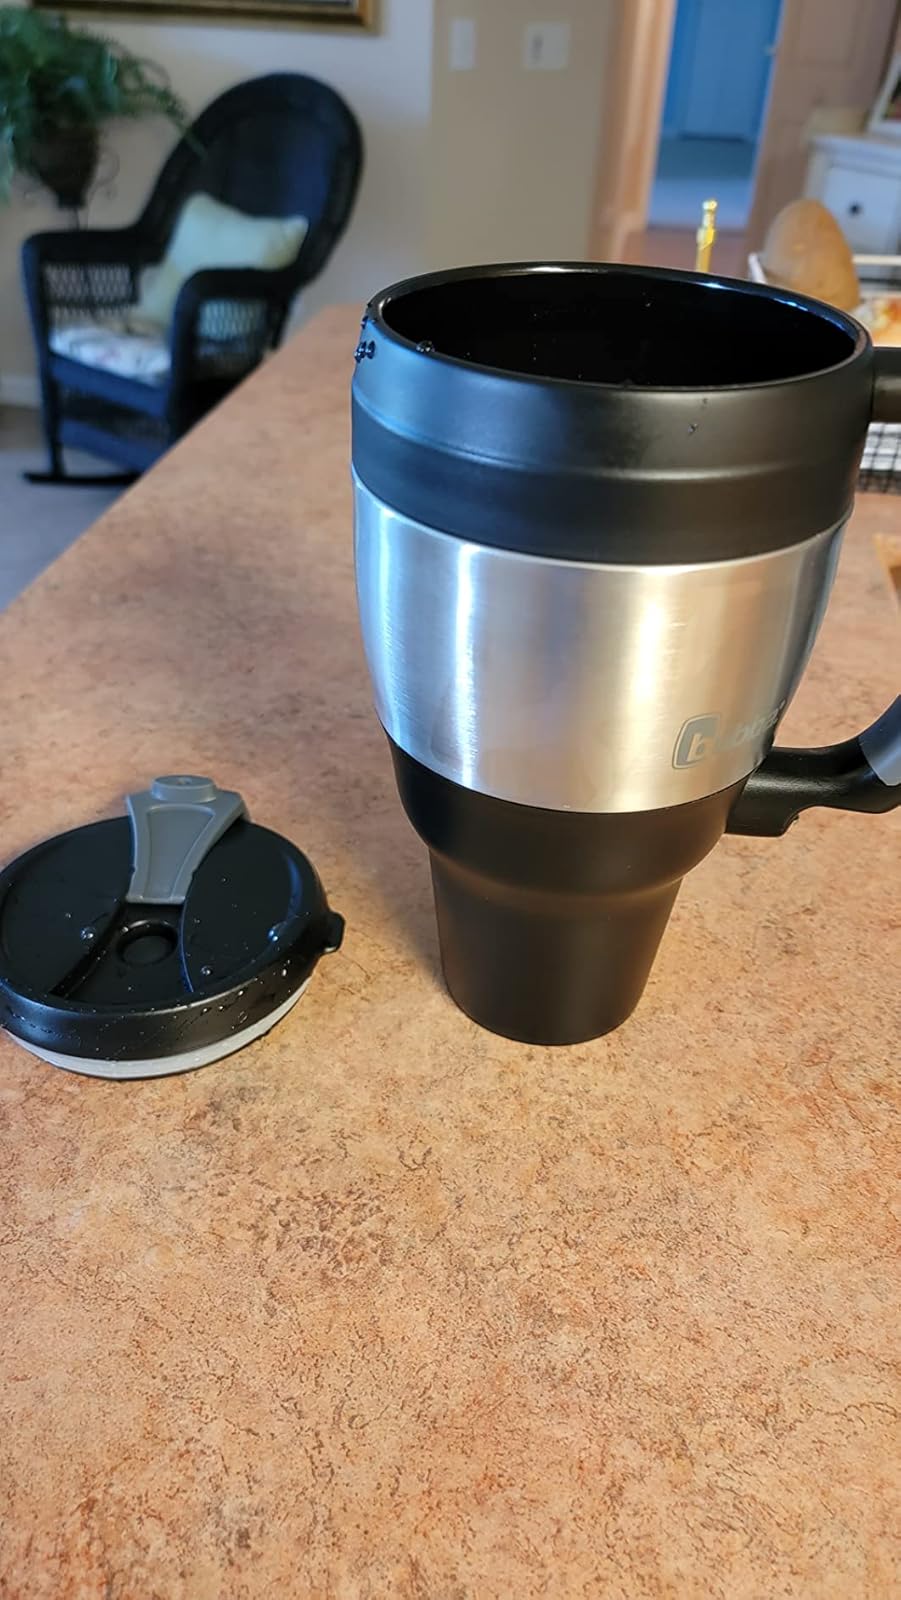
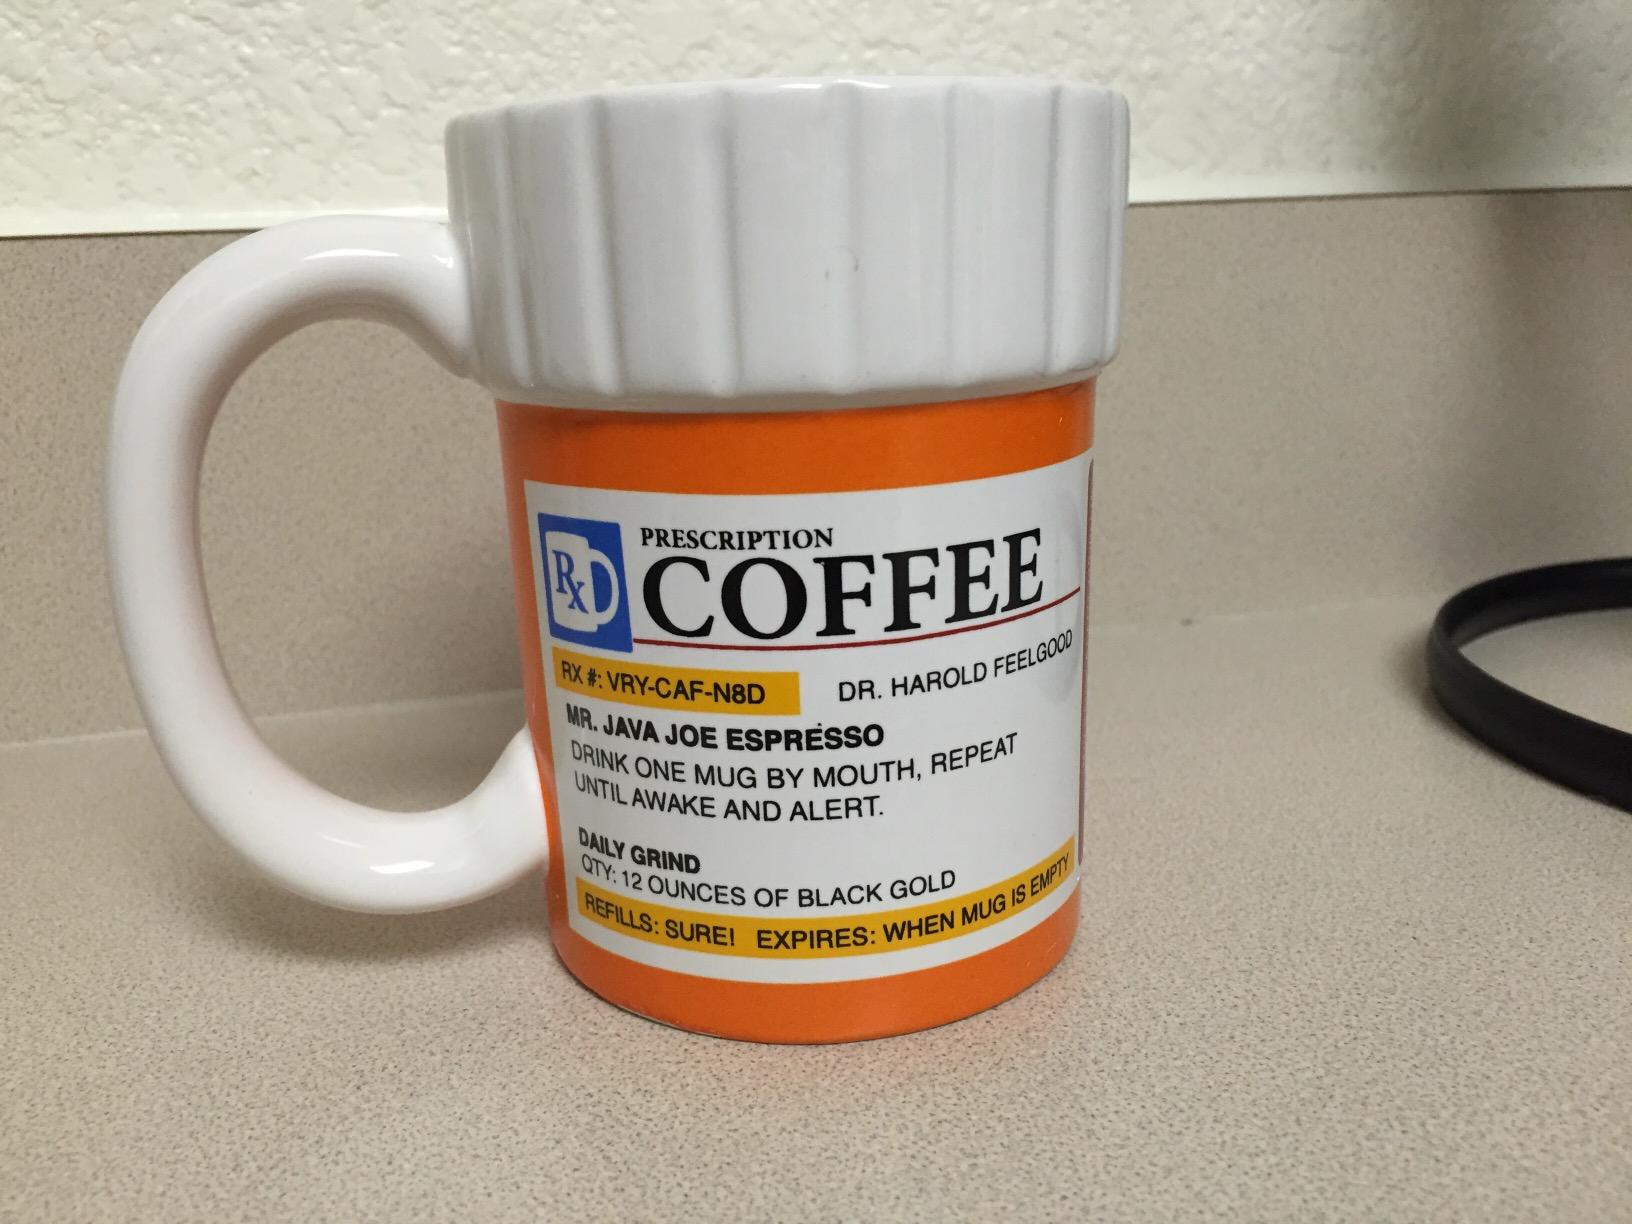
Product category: items_mug
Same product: no